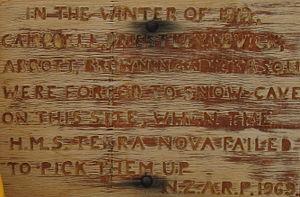
L'île Inexpressible est une île rocheuse située en Antarctique, dans la baie Terra Nova. Elle a été le témoin d’un hivernage forcé par des membres de l'équipe de l'Expédition Terra Nova.
Cet article recense les sites et monuments historiques de l'Antarctique.